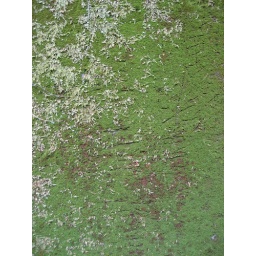
Moss on the wall going up the hill to a temple in Takamatsu, Japan